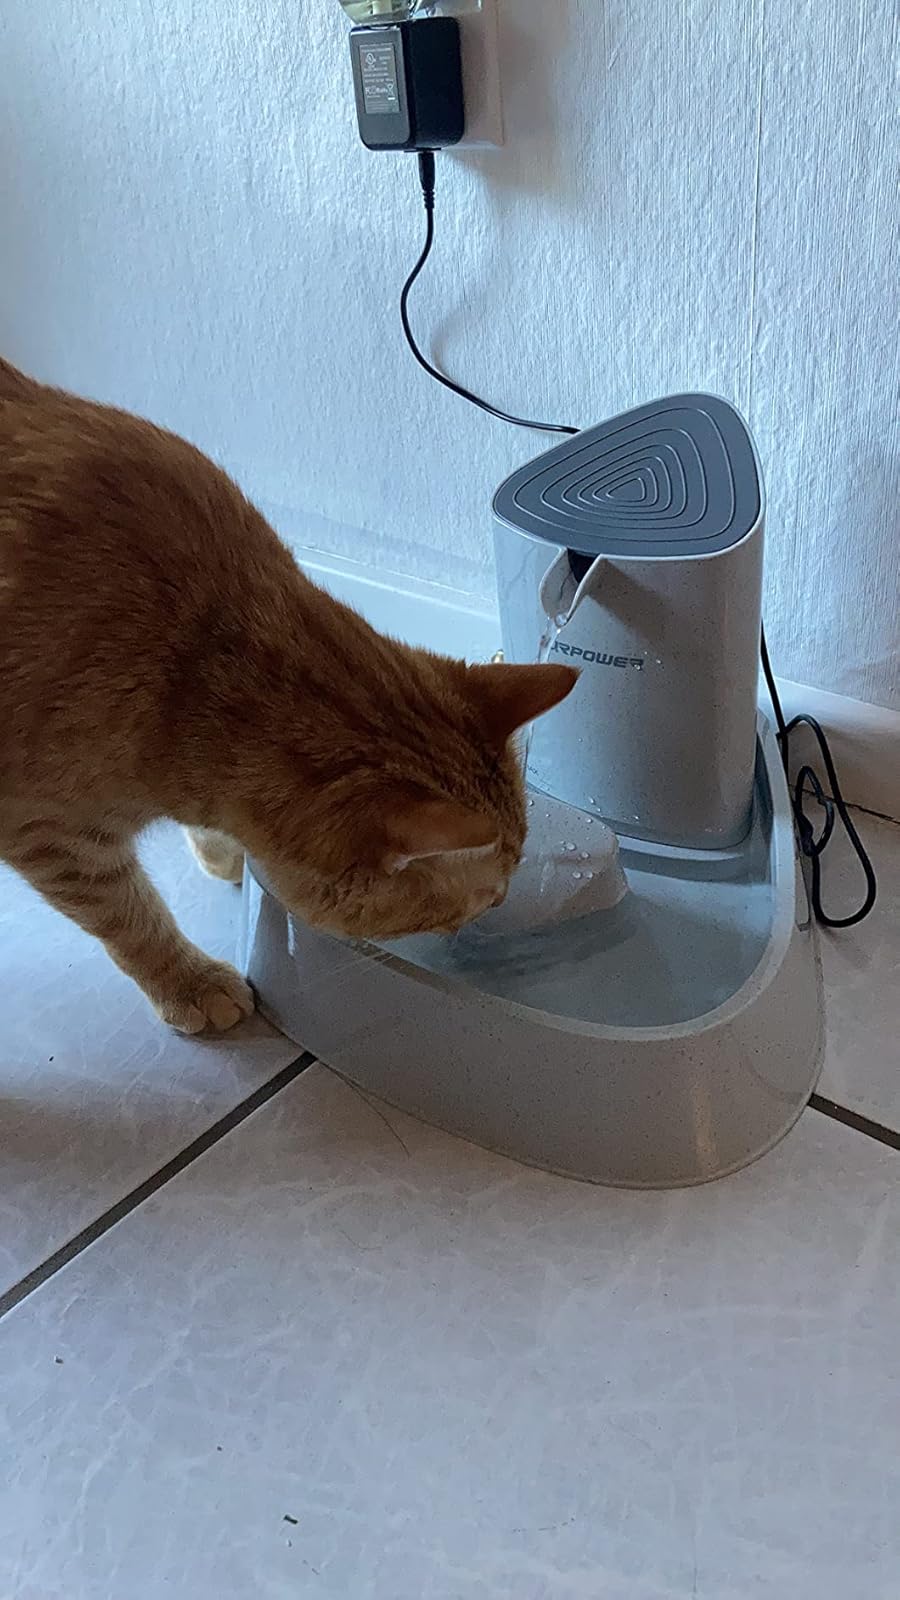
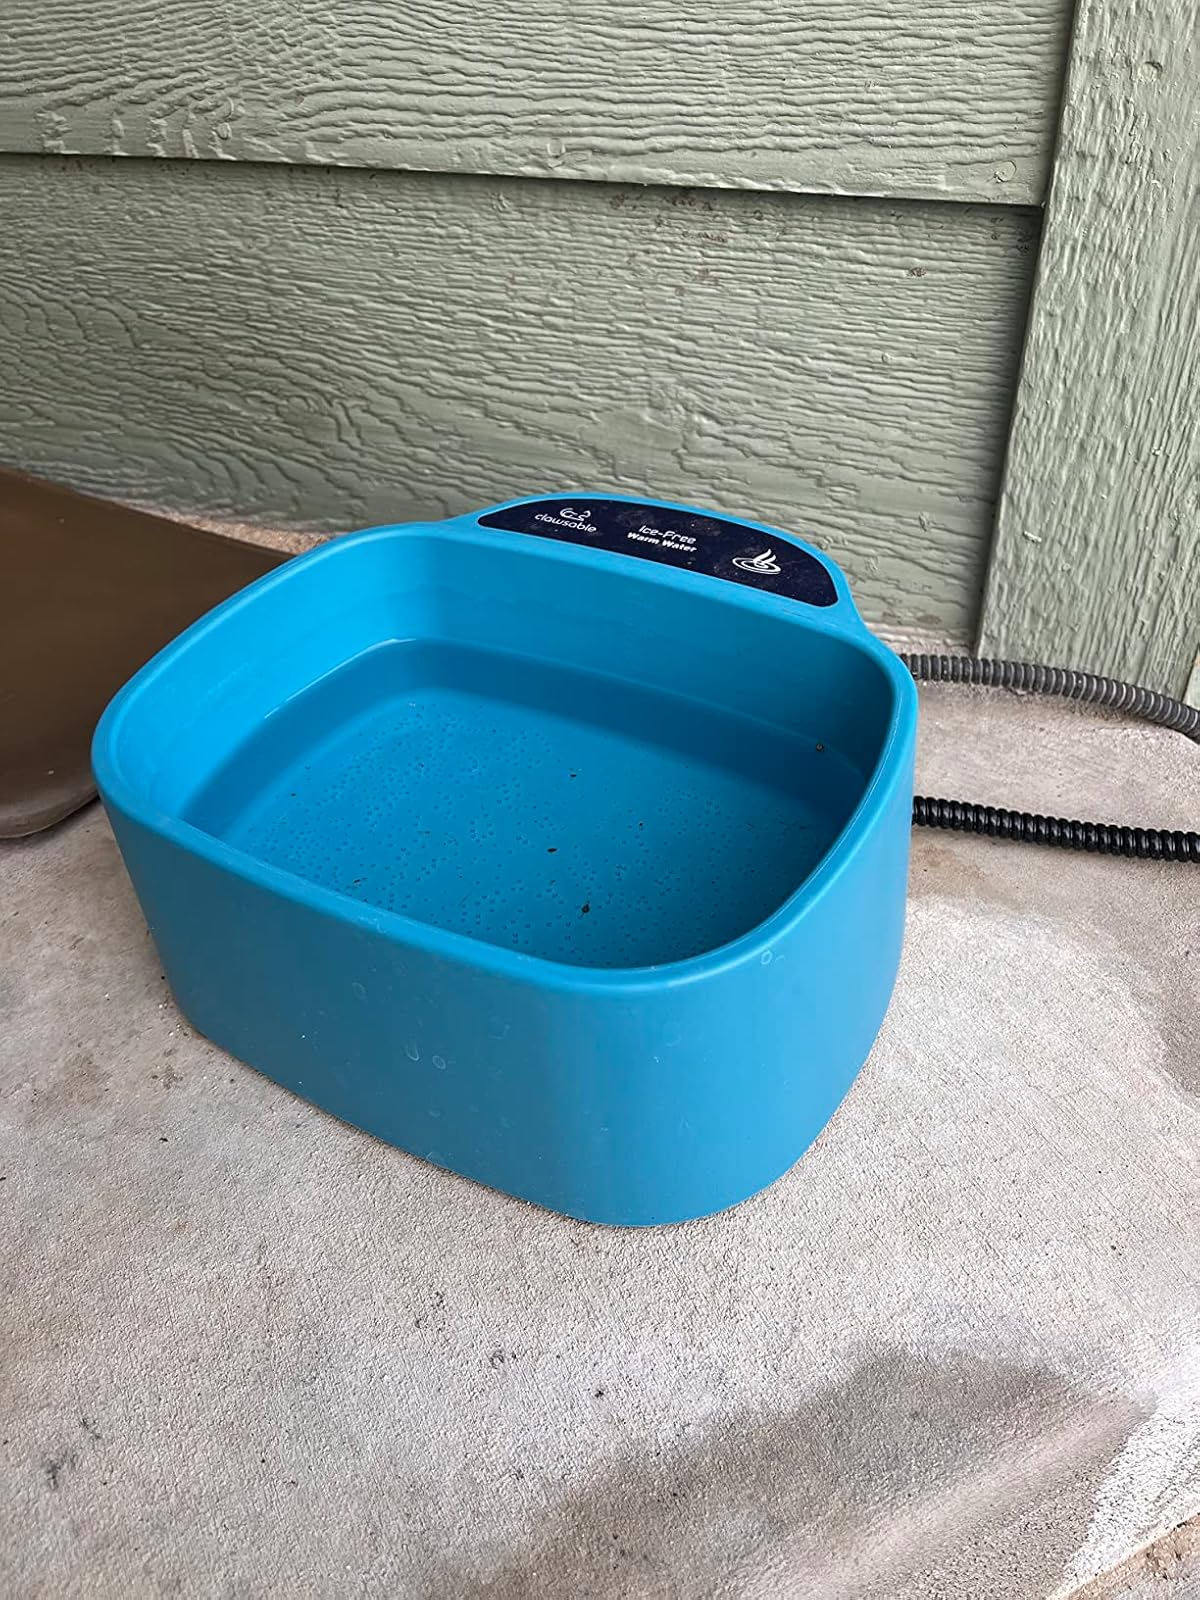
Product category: items_bowl
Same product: no